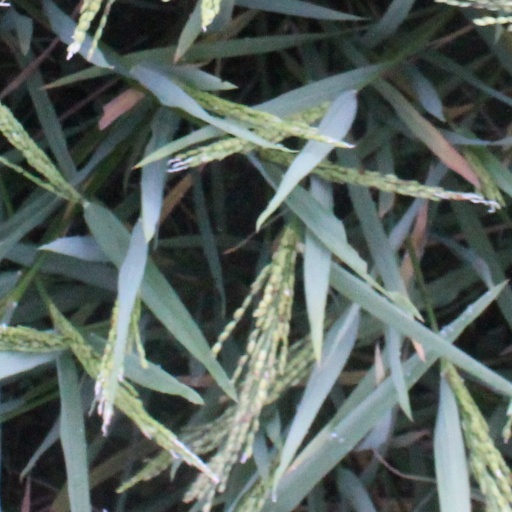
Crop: rice